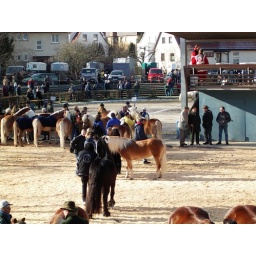
annual horse market in Leonberg